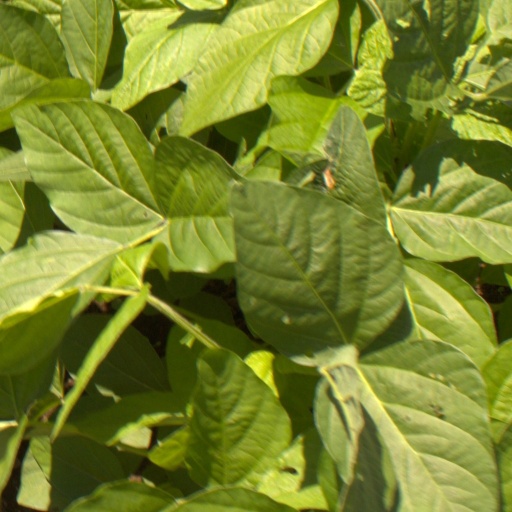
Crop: soybean